Chief of Navy (Australia)

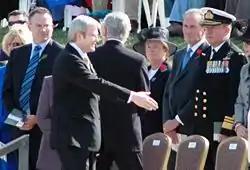
Vice Admiral Russ Shalders, the then Chief of Navy, being greeted by then Prime Minister of Australia Kevin Rudd at the 2008 National Anzac Day Service, Australian War Memorial, Canberra

The following list chronologically records those who have held the post of Chief of Navy or its preceding positions. Rank and honours are as at the completion of the individual's tours.